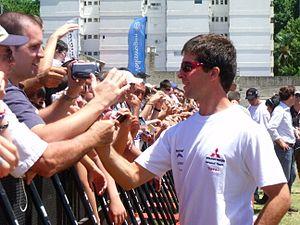
Orlando Terranova, né le 10 novembre 1979, à Mendoza est un pilote argentin de rallye-raid, de motocross.